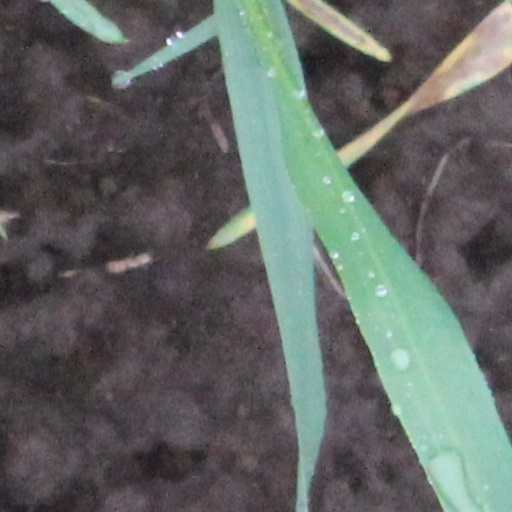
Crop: wheat